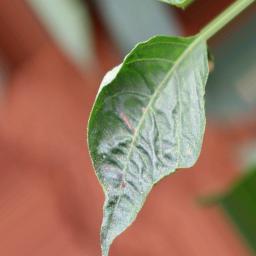
Label: mites_and_trips